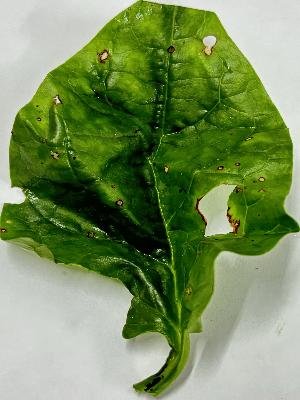
Label: Bacterial-Spot